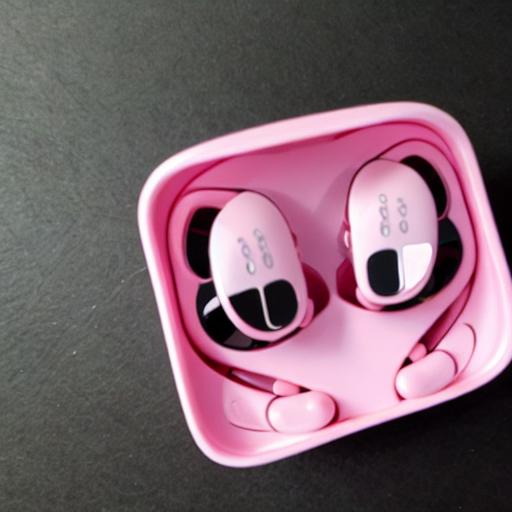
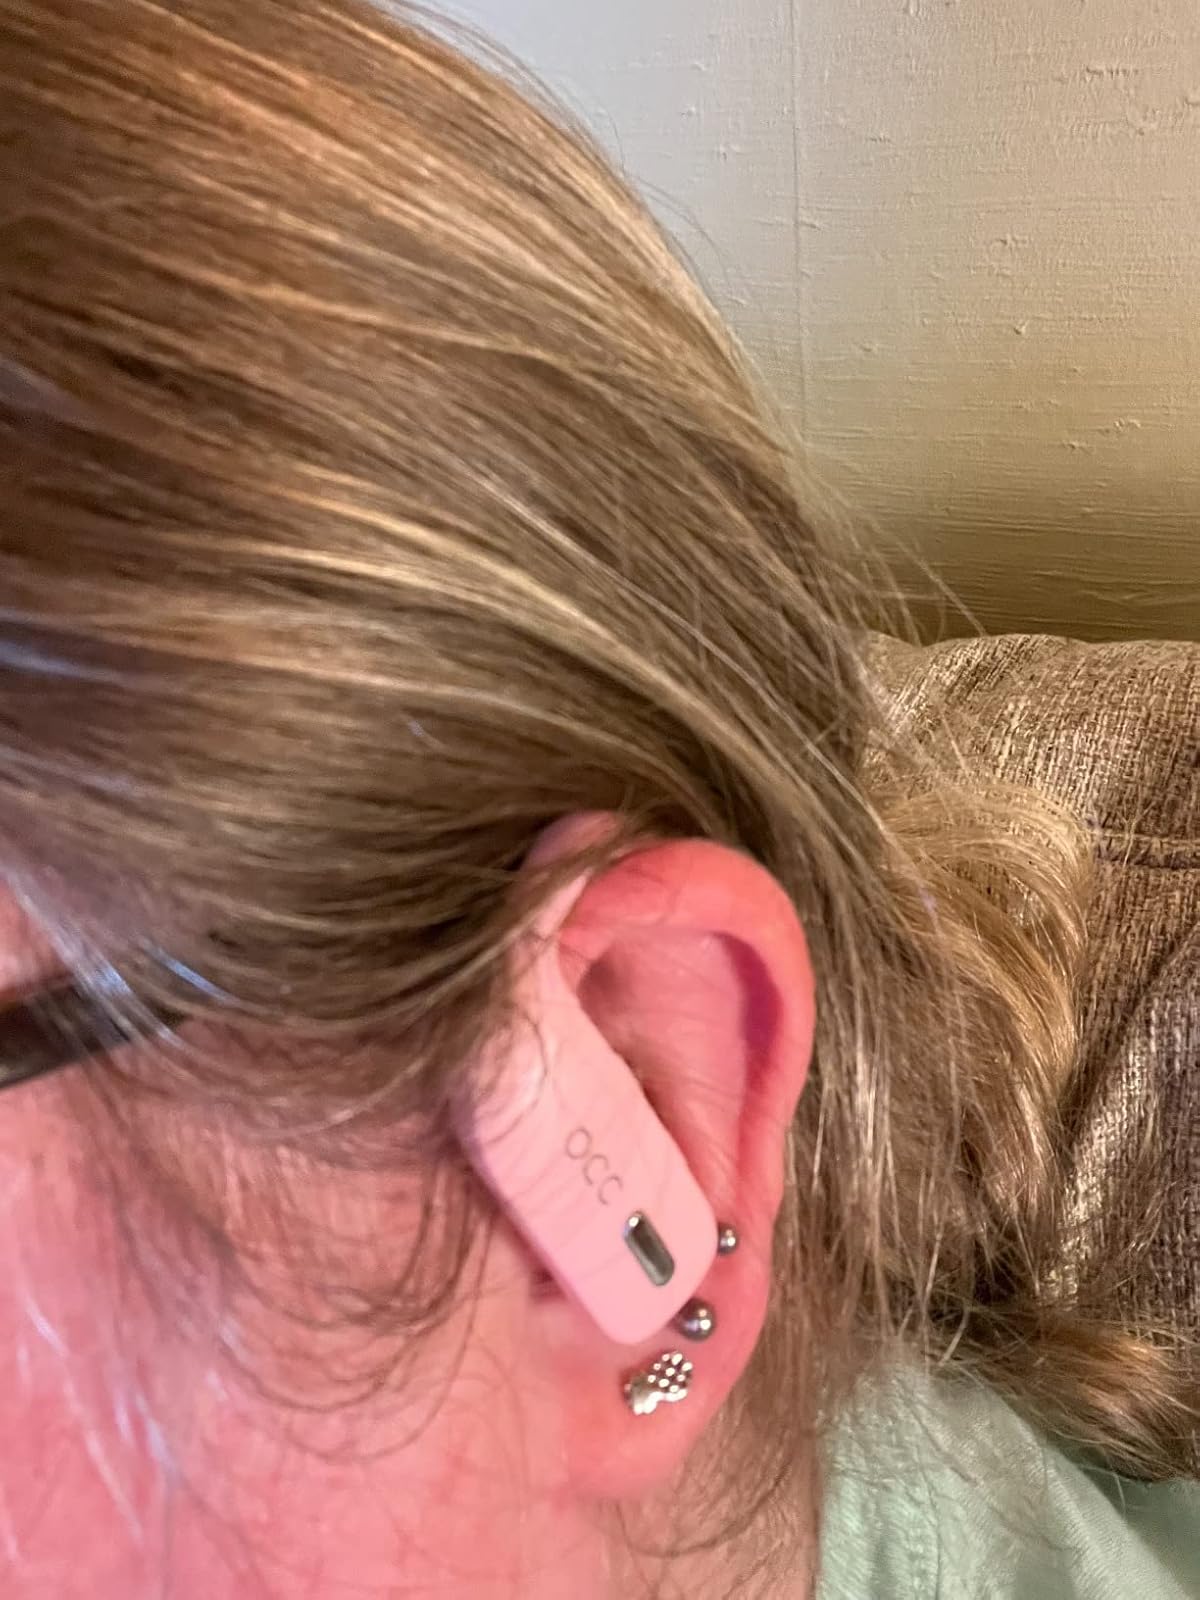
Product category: earbuds
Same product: no